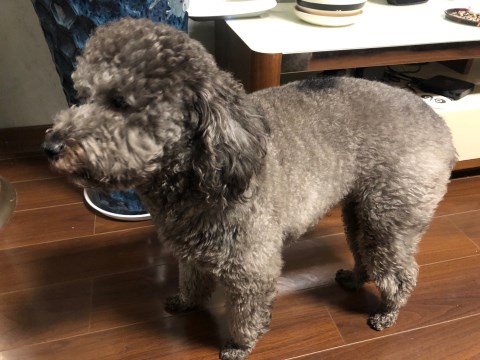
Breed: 7449-n000128-teddy